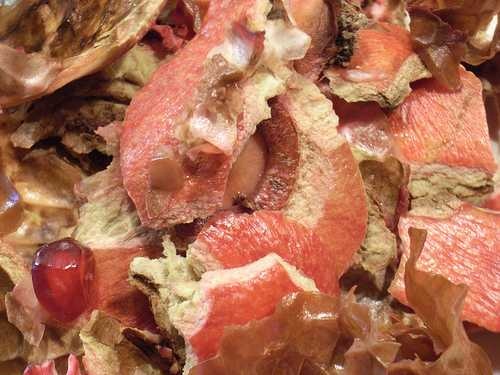
Label: Pomegranate